South African Class 26 4-8-4

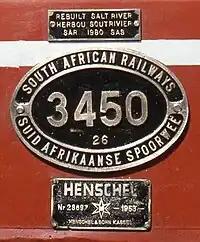

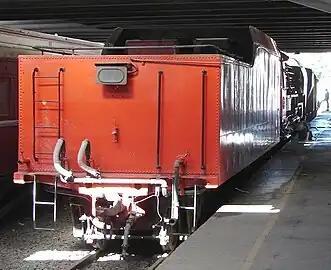
The "Red Devil's" Type EW1 tender with raised coal bunker sides

The coal capacity of the Class 25NC's Type EW1 tender was increased from to about by raising the coal bunker sides.